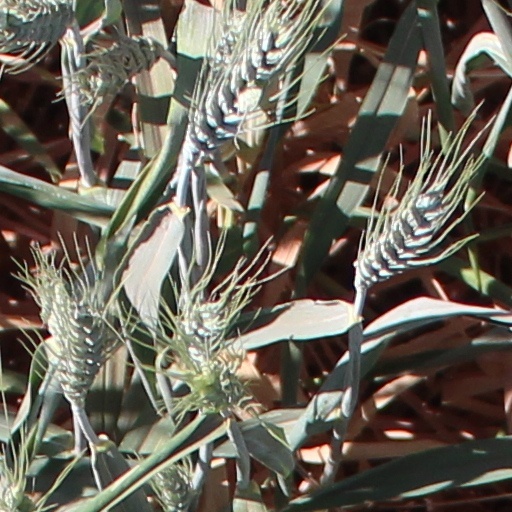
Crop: wheat